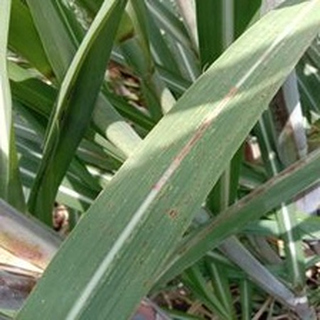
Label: sugarcane_rust